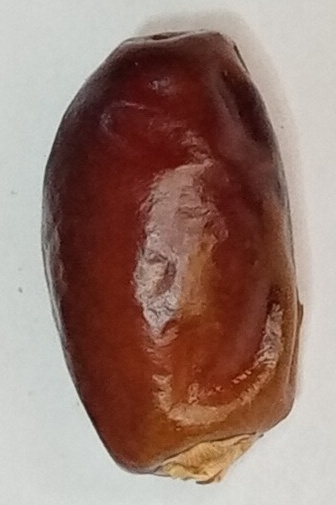
Variety: aseel
Size: small
Grade: grade-1